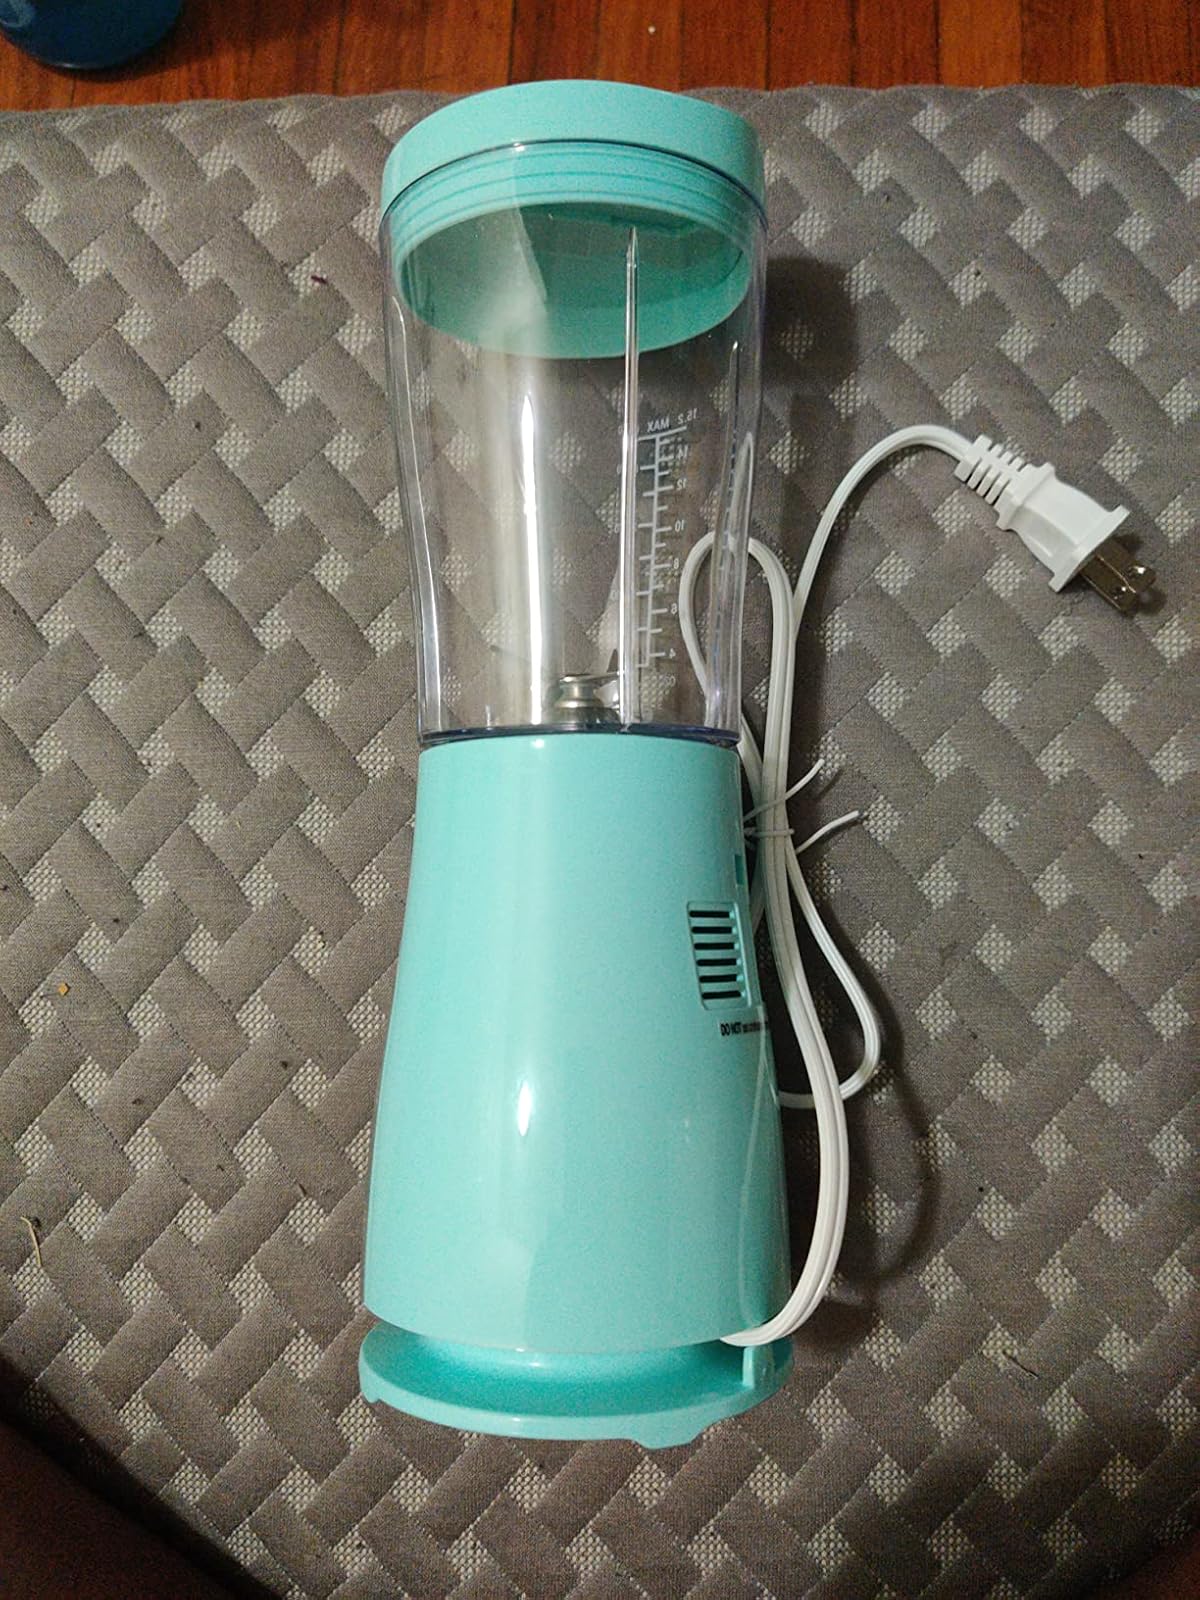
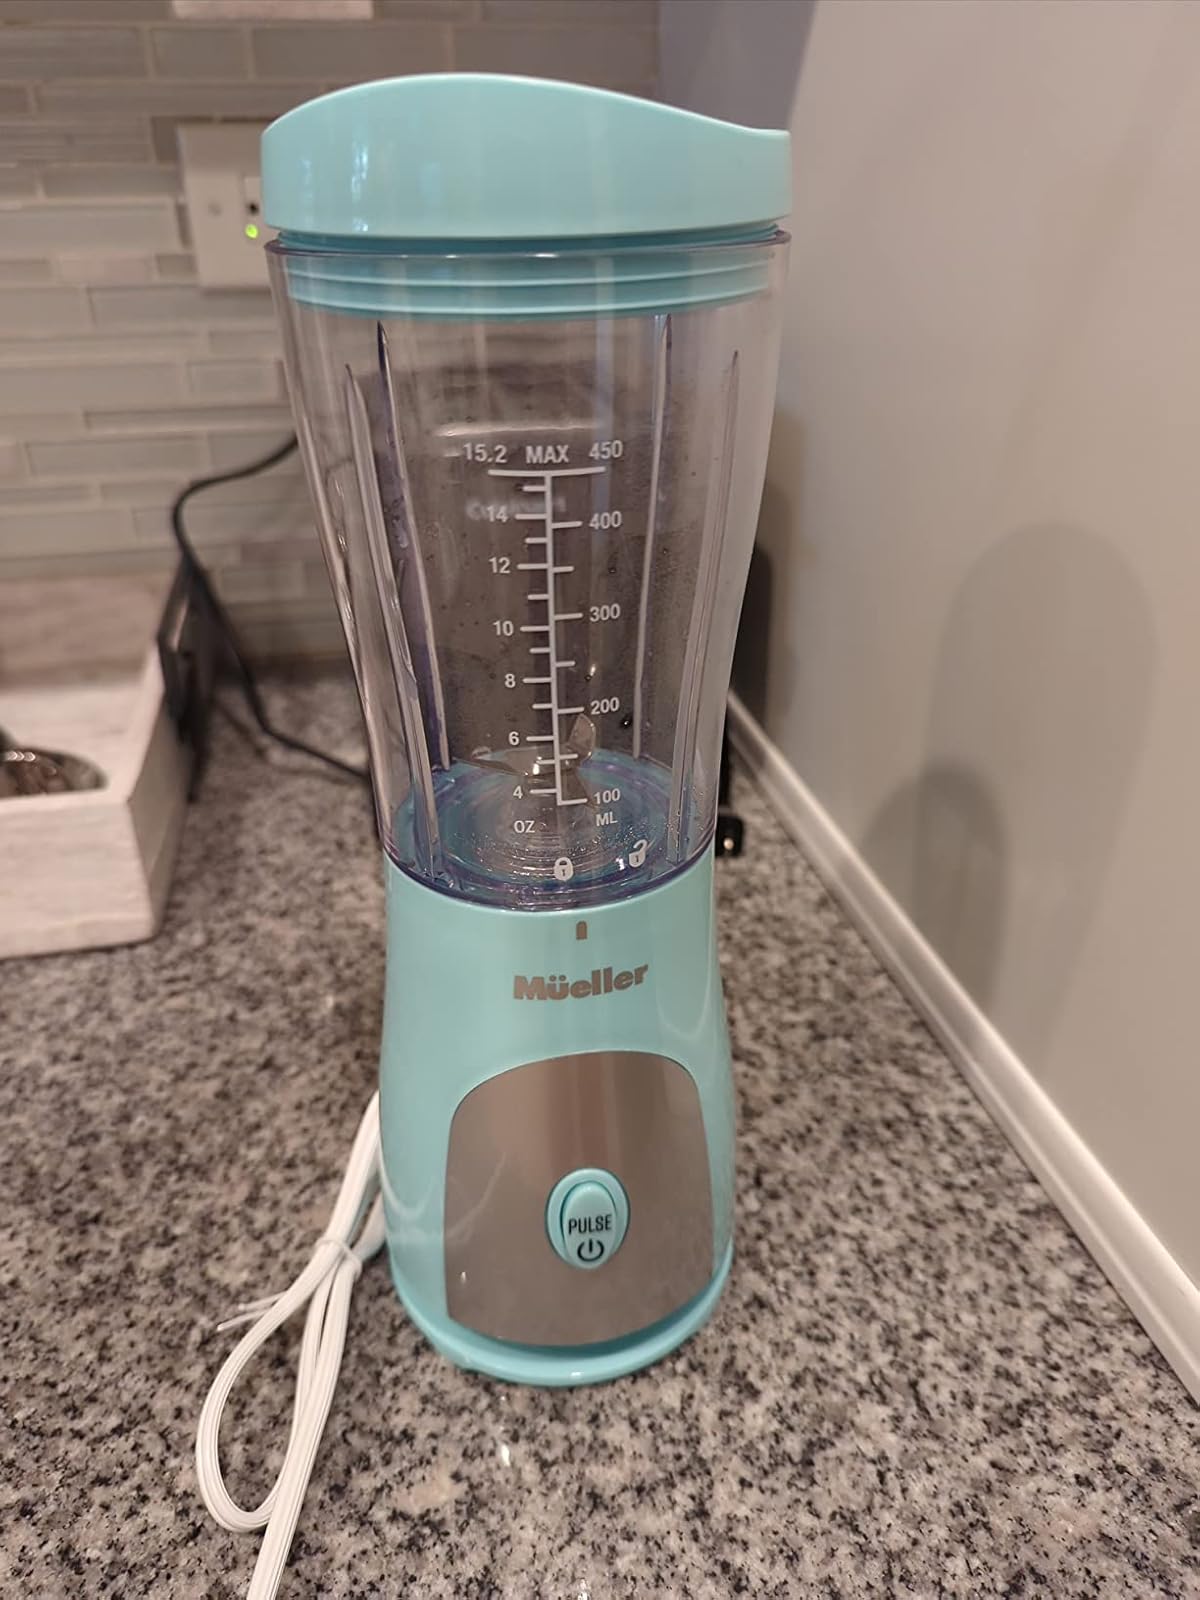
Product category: items_blender
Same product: yes